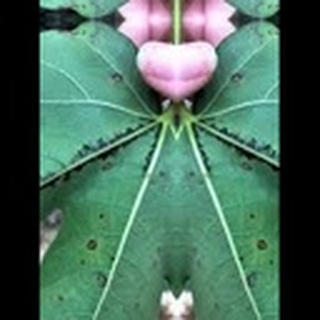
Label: cotton_bacterial_blight